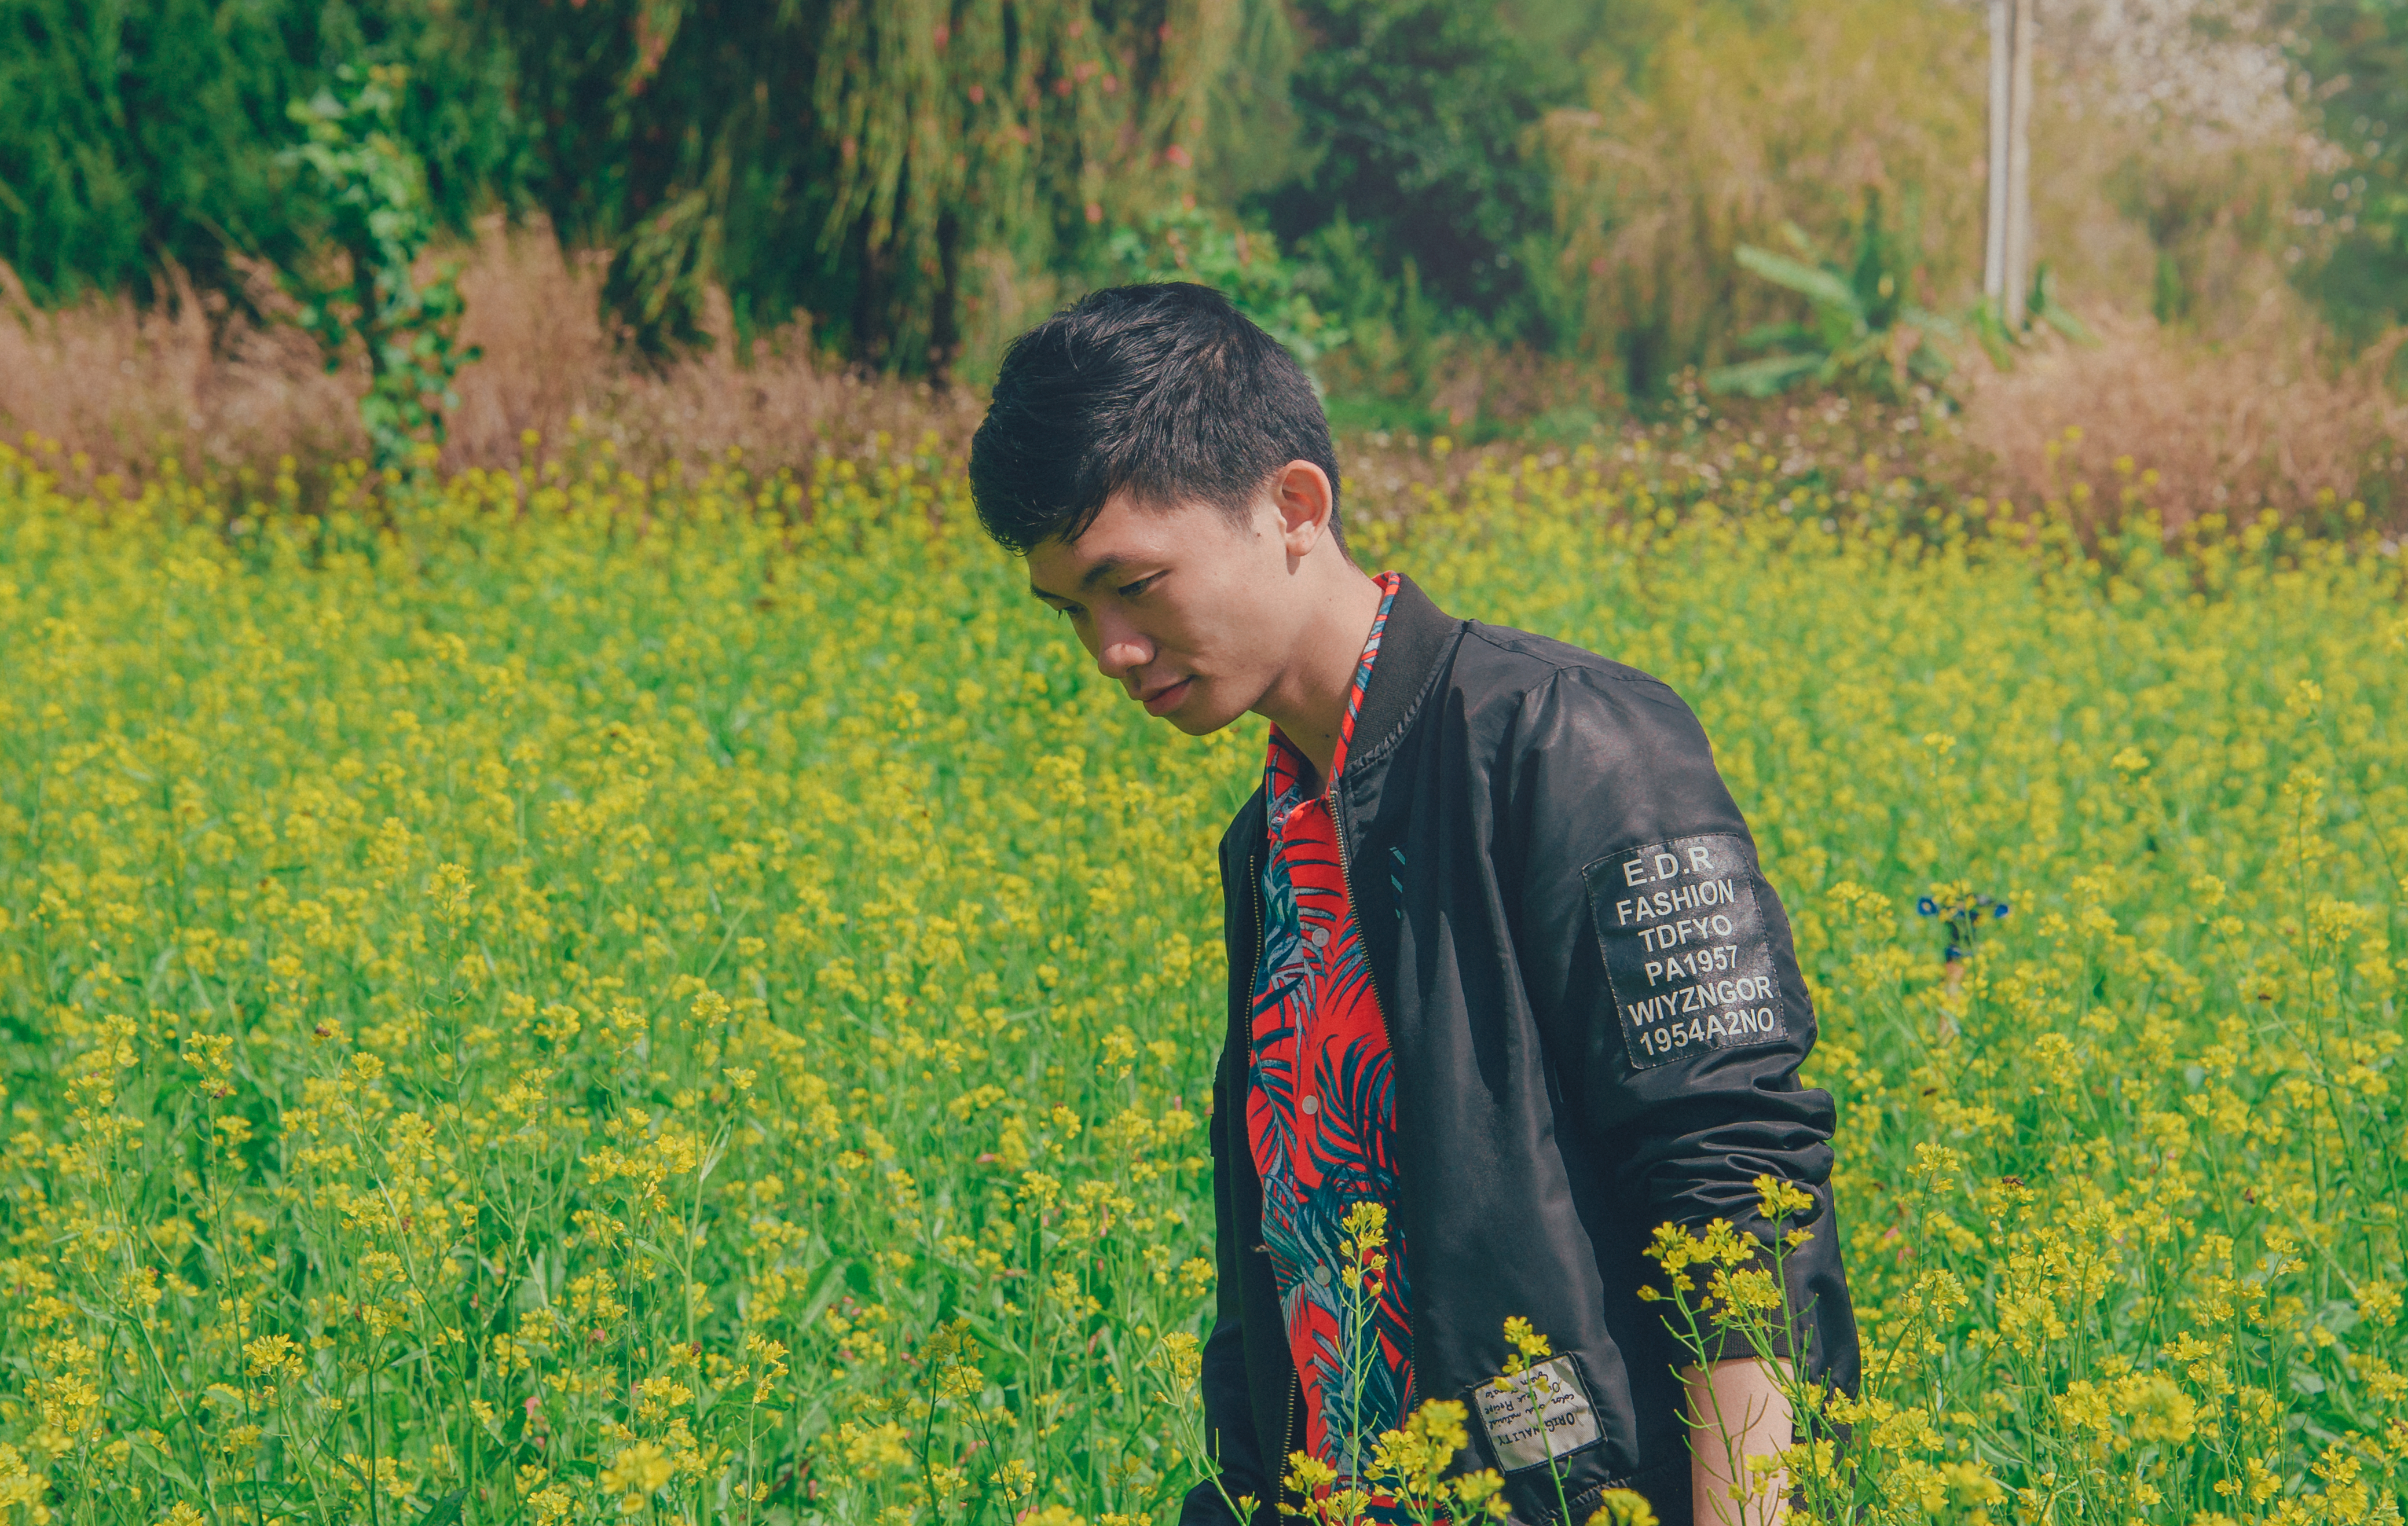
nature, plant, tree, sky, leaf, landscape, green, flower, field, yellow, grass, spring, grassland, wildflower, crop, meadow, agriculture, prairie, fun, smile, grass family, summer, sunlight, rapeseed, farm, canola, plantation